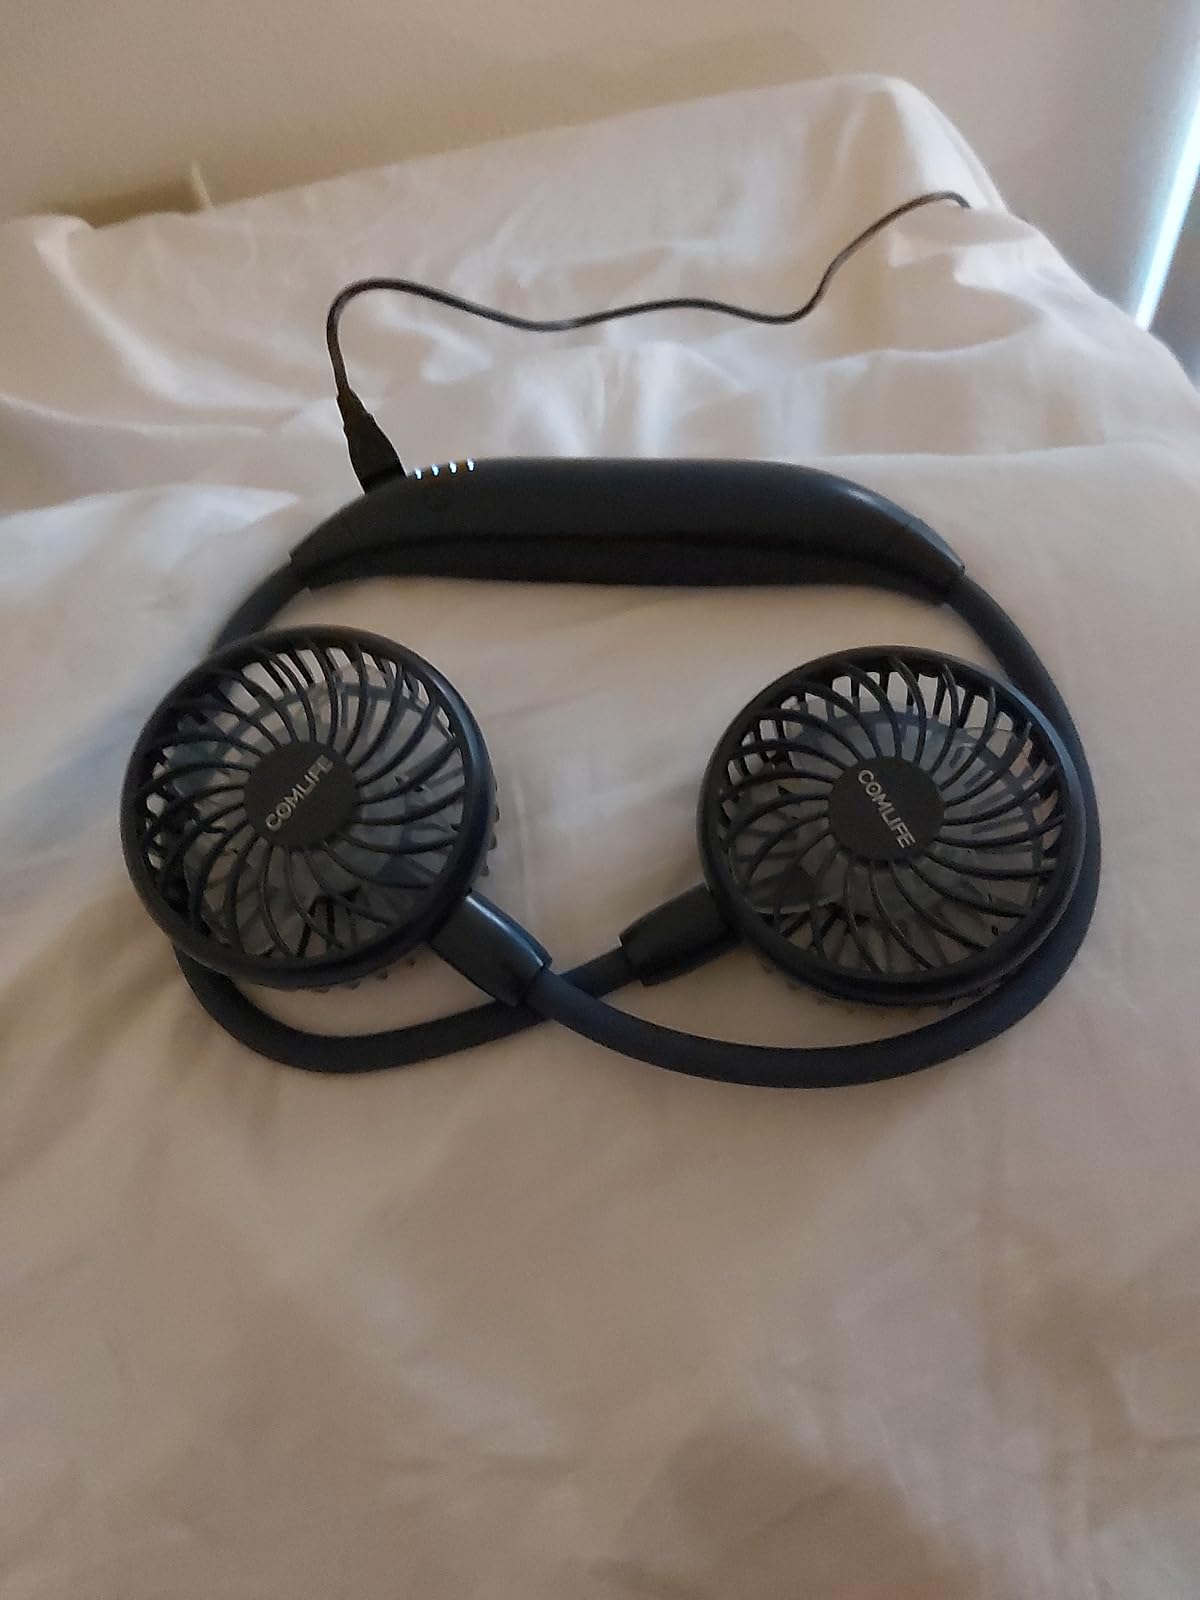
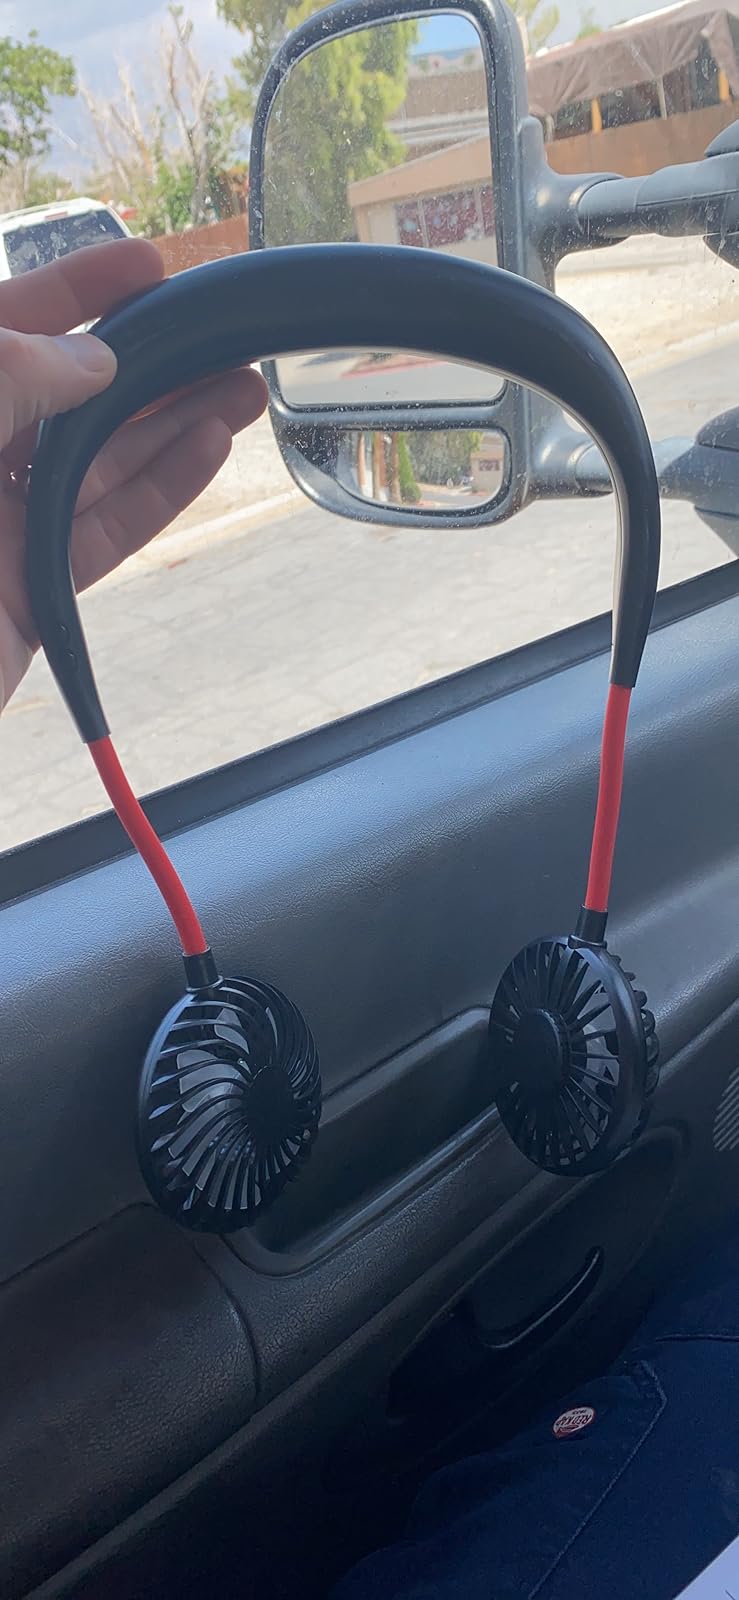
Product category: fan
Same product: no